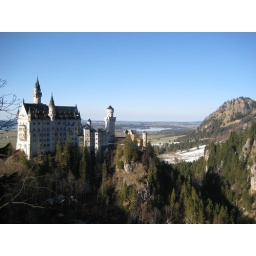
view of neuschwanstein from the bridge over the canyon